Tom Cruise: All the World's a Stage

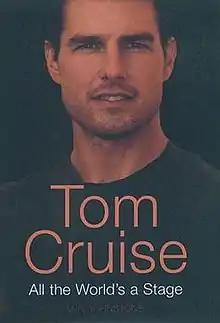

Tom Cruise: All the World's A Stage is an authorized biography of actor Tom Cruise, written by British film critic Iain Johnstone. The book was first published by Hodder & Stoughton in a paperback format and an audiobook in 2006, and then again in a hardcover format on March 1, 2007, and a second paperback release, on May 1, 2007.